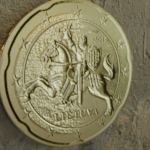
Coin value: 20cents
Country: lt
Edition: standard